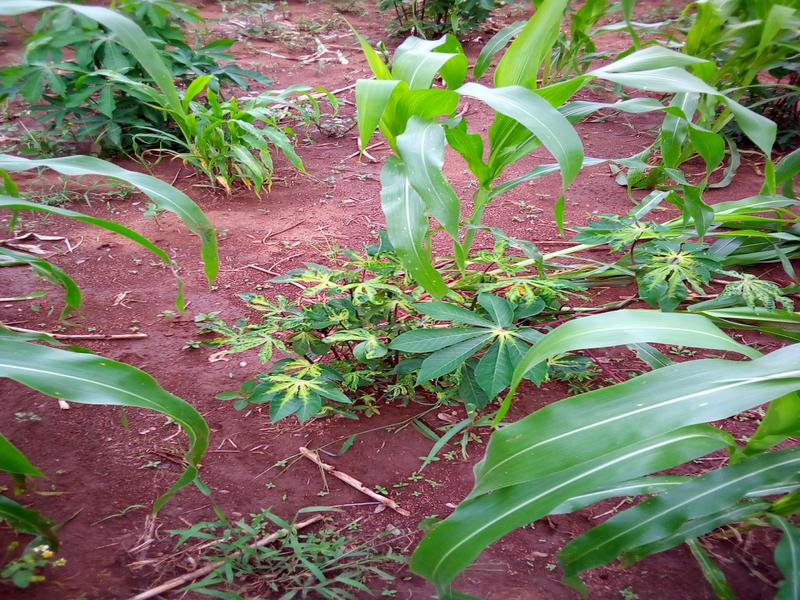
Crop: cassava
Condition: mosaic_disease